Athena

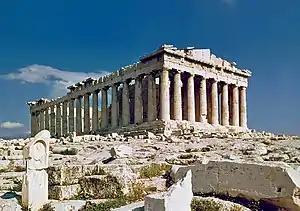
The Parthenon on the Athenian Acropolis, which is dedicated to Athena Parthenos

In her aspect of "Athena Polias", Athena was venerated as the goddess of the city and the protectress of the citadel. In Athens, the Plynteria, or "Feast of the Bath", was observed every year at the end of the month of Thargelion. The festival lasted for five days. During this period, the priestesses of Athena, or "plyntrídes", performed a cleansing ritual within the Erechtheion, a sanctuary devoted to Athena and Poseidon. Here Athena's statue was undressed, her clothes washed, and body purified. Athena was worshipped at festivals such as Chalceia as "Athena Ergane", the patroness of various crafts, especially weaving. She was also the patron of metalworkers and was believed to aid in the forging of armor and weapons. During the late fifth century BC, the role of goddess of philosophy became a major aspect of Athena's cult.